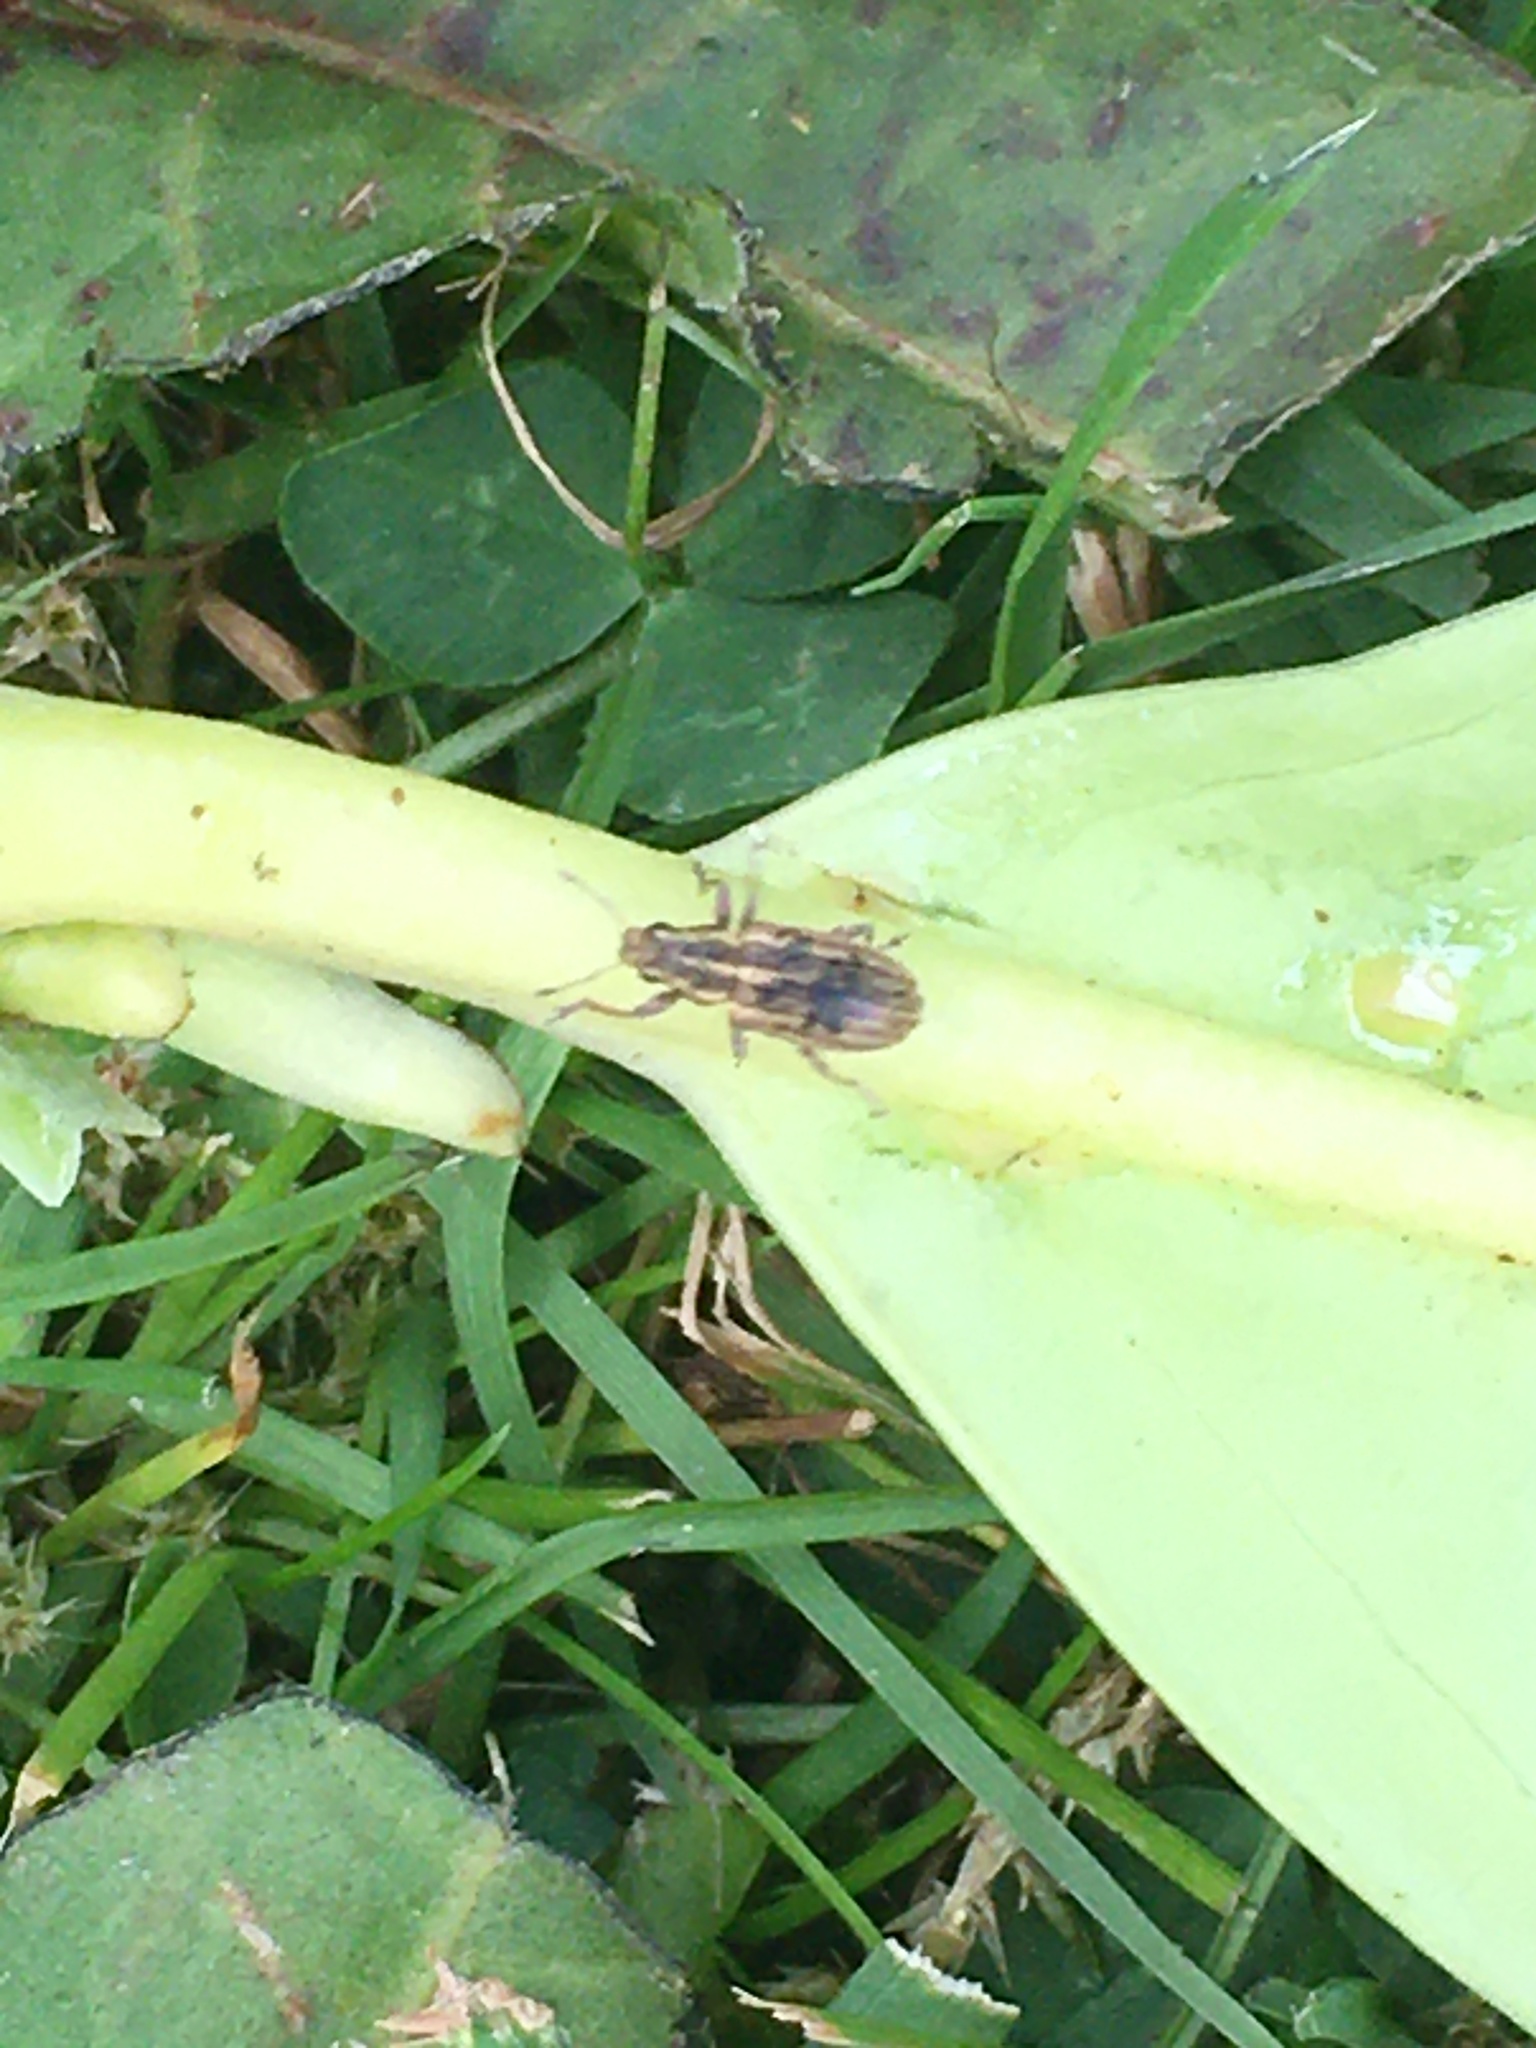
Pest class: pea_leaf_weevil